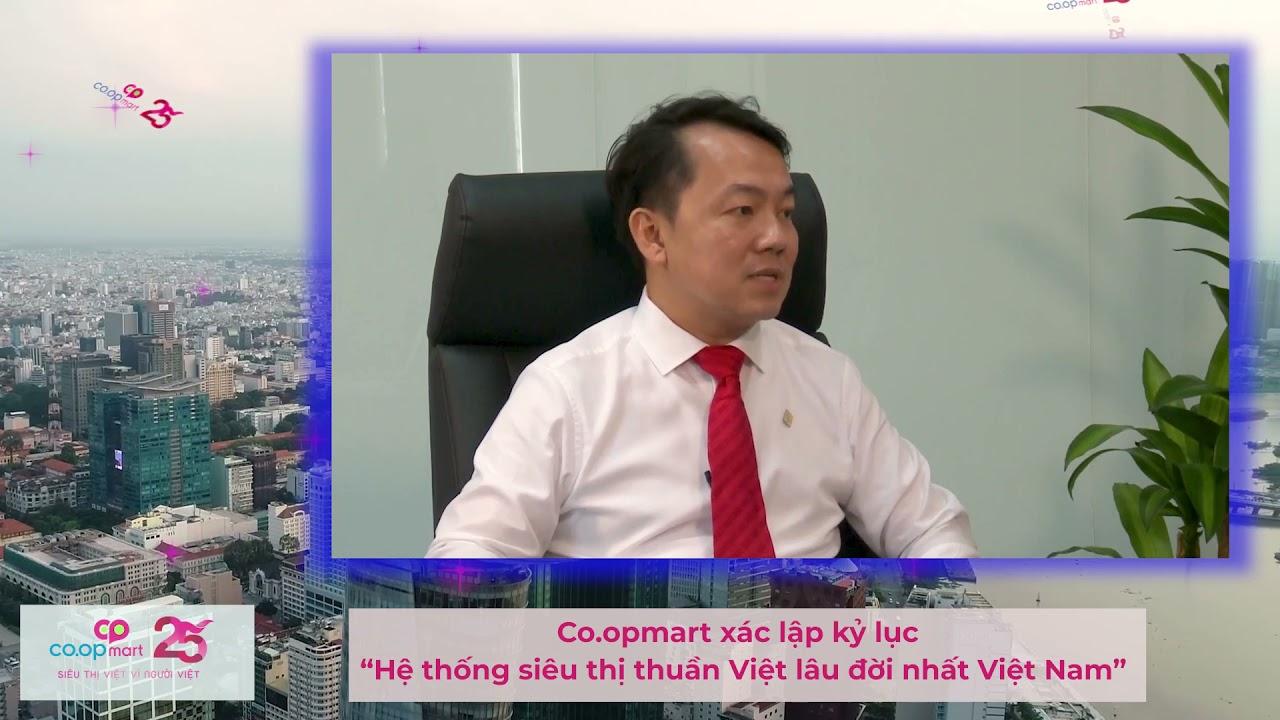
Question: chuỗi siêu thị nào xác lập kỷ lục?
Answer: chuỗi siêu thị co. opmart